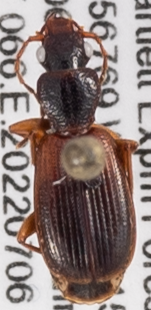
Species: Cymindis neglecta
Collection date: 2022-07-06
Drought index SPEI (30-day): -1.376
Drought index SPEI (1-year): -0.692
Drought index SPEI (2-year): -1.28